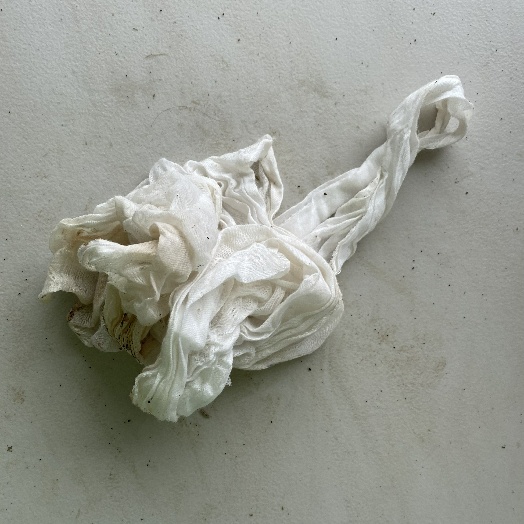
Label: Textile Trash